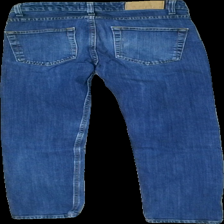
View: back
Type: Jeans
Category: Men
Brand: Dressman
Colors: Blue
Material: 100% cotton
Cut: Regular
Season: All
Trend: Denim
Price range: 50-100
Recommended usage: Reuse